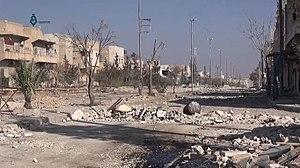
Vue d'Al-bab, le 22 février 2017.
La bataille d'al-Bab a lieu du 10 décembre 2016 au 23 février 2017 au cours de l'opération Bouclier de l'Euphrate, lors de la guerre civile syrienne. L'offensive est menée par l'armée turque et l'Armée syrienne libre avec pour objectif de prendre la ville d'Al-Bab, contrôlée par l'État islamique depuis novembre 2013. Elle vise également à prendre de vitesse les Forces démocratiques syriennes — dominées par les Kurdes des YPG — qui s'approchent de la ville par l'ouest et par l'est, afin de les empêcher de faire leur jonction et d'établir une continuité territoriale le long de la frontière turque. La bataille s'achève par une victoire des forces turques et rebelles qui s'emparent de la ville, mais les villages situés au sud sont reconquis par l'armée et les milices du régime syrien, empêchant ainsi les rebelles de poursuivre leur offensive contre les djihadistes. Un mois après la prise d'Al-Bab, la Turquie annonce la fin de l'opération Bouclier de l'Euphrate.